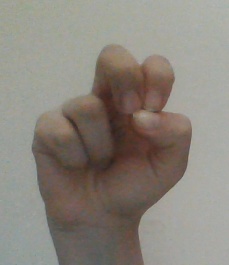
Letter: gaaf